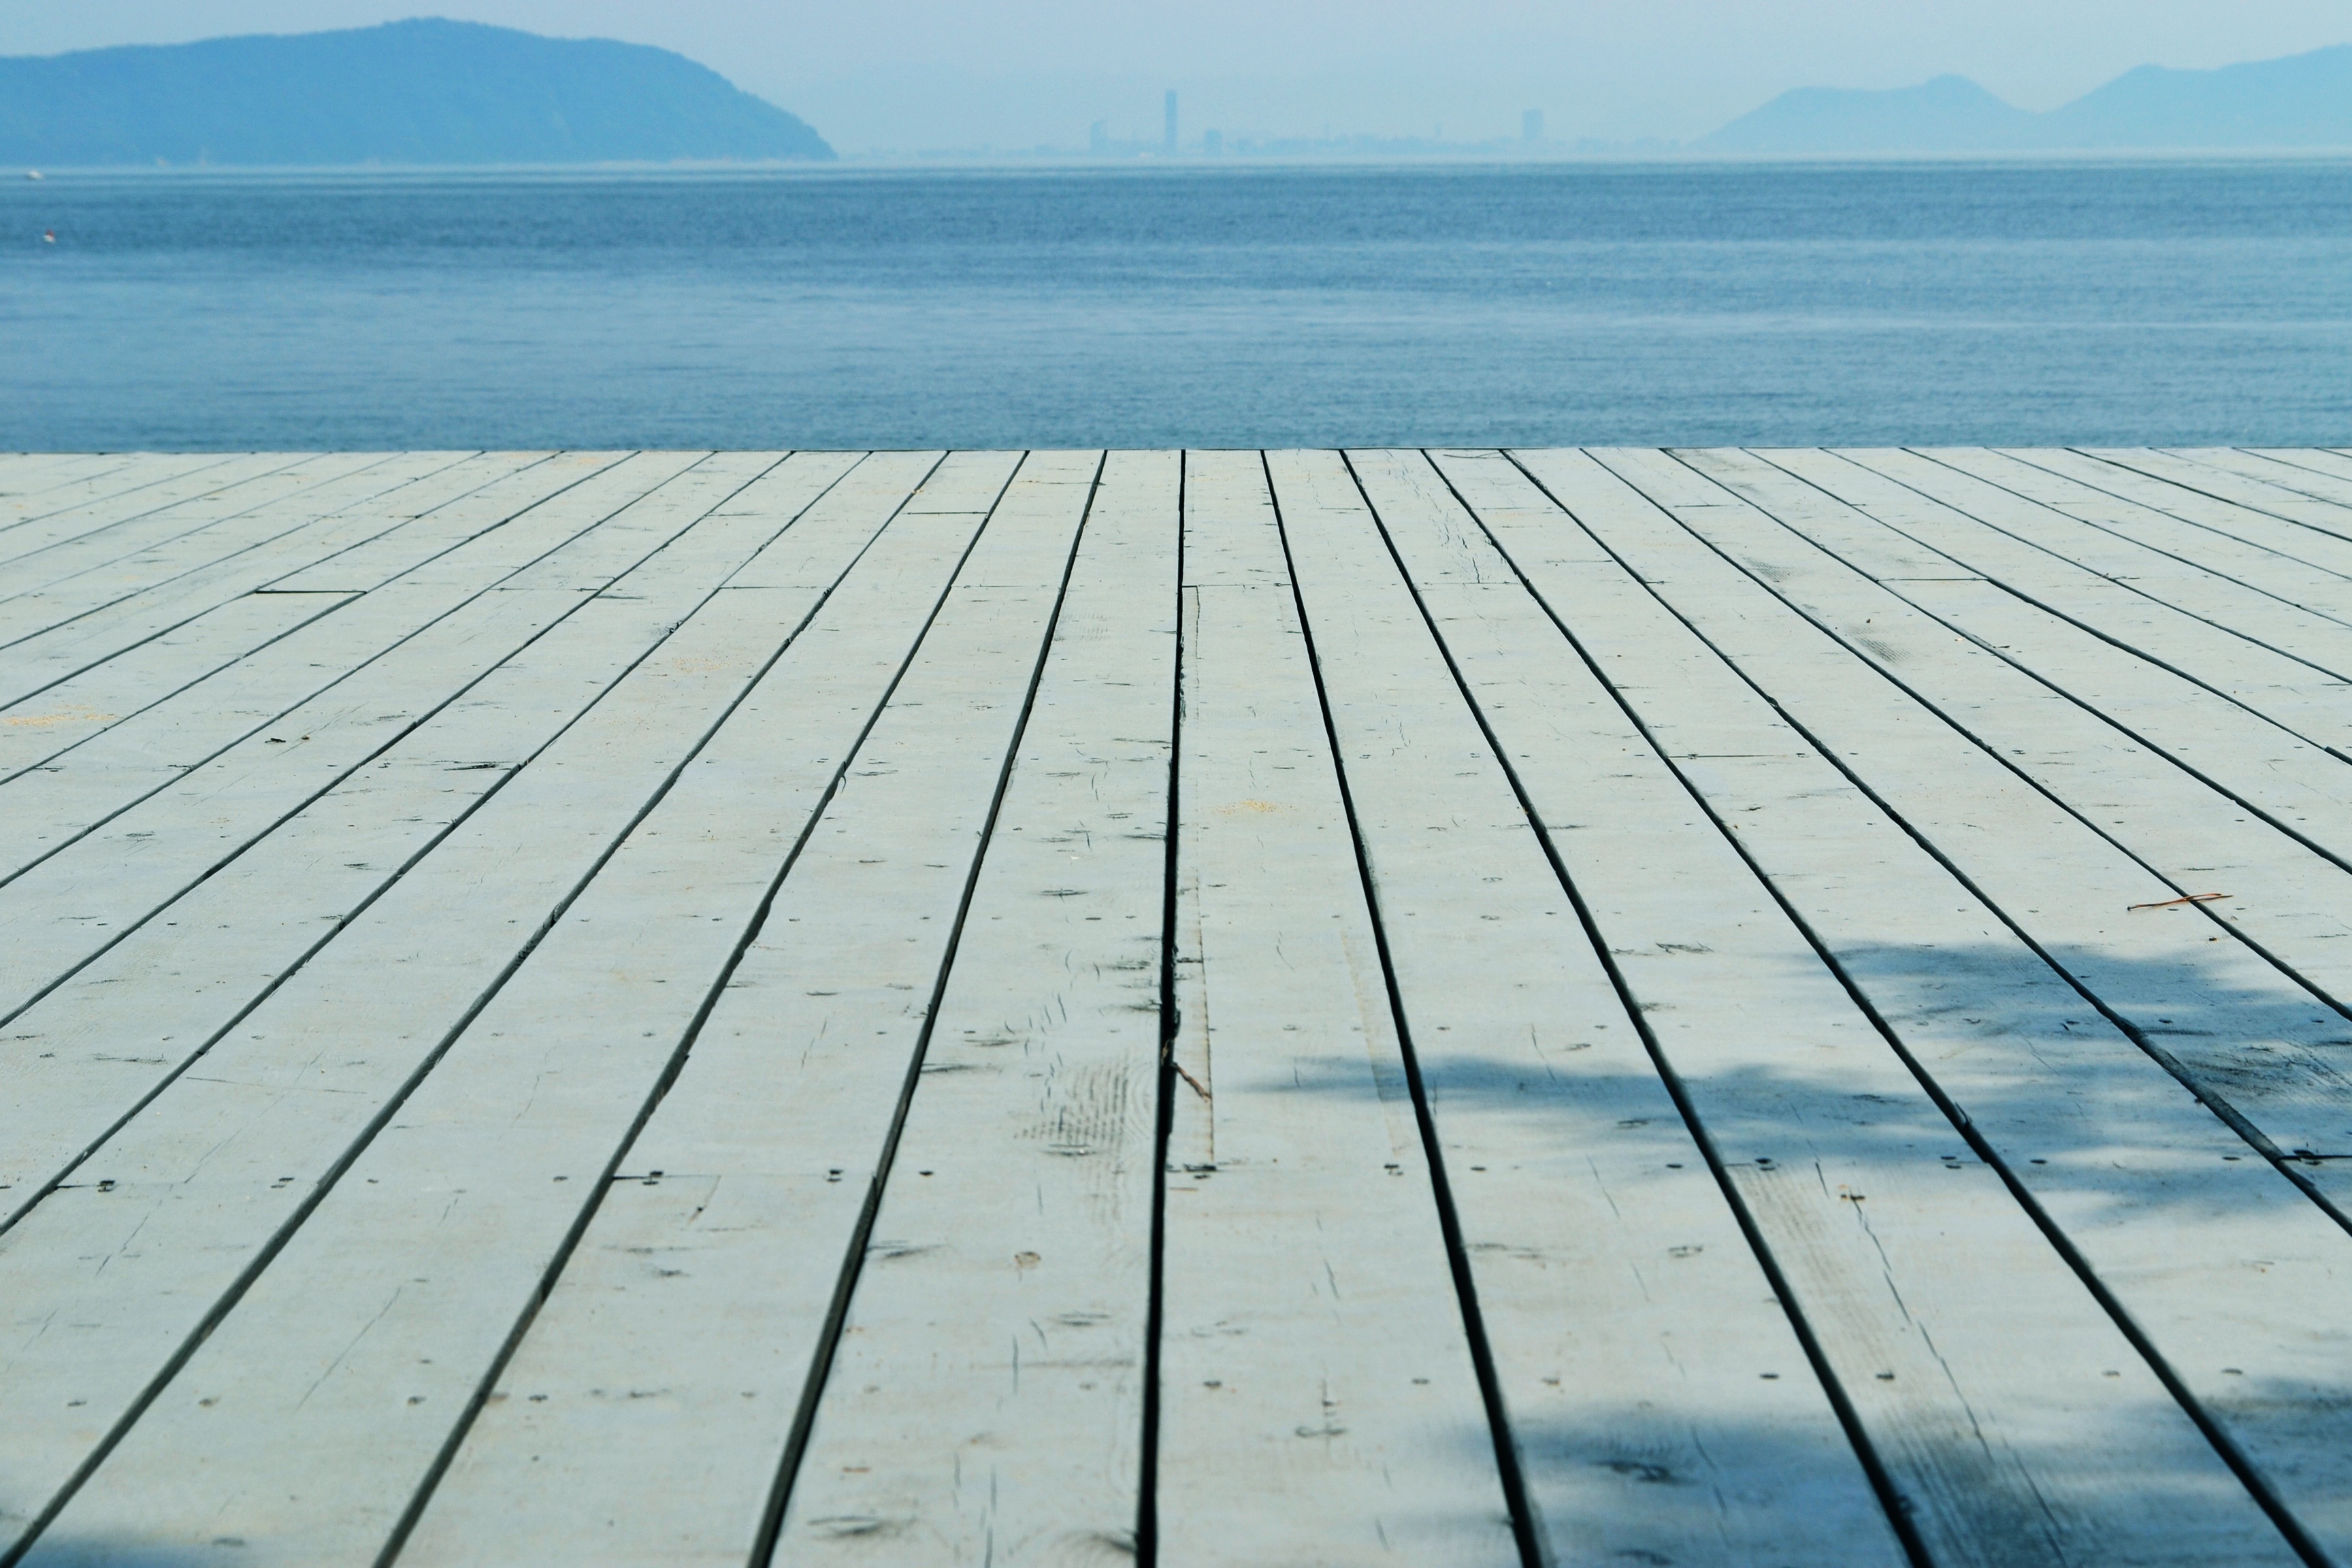
sea, horizon, floor, roof, walkway, line, outdoor structure